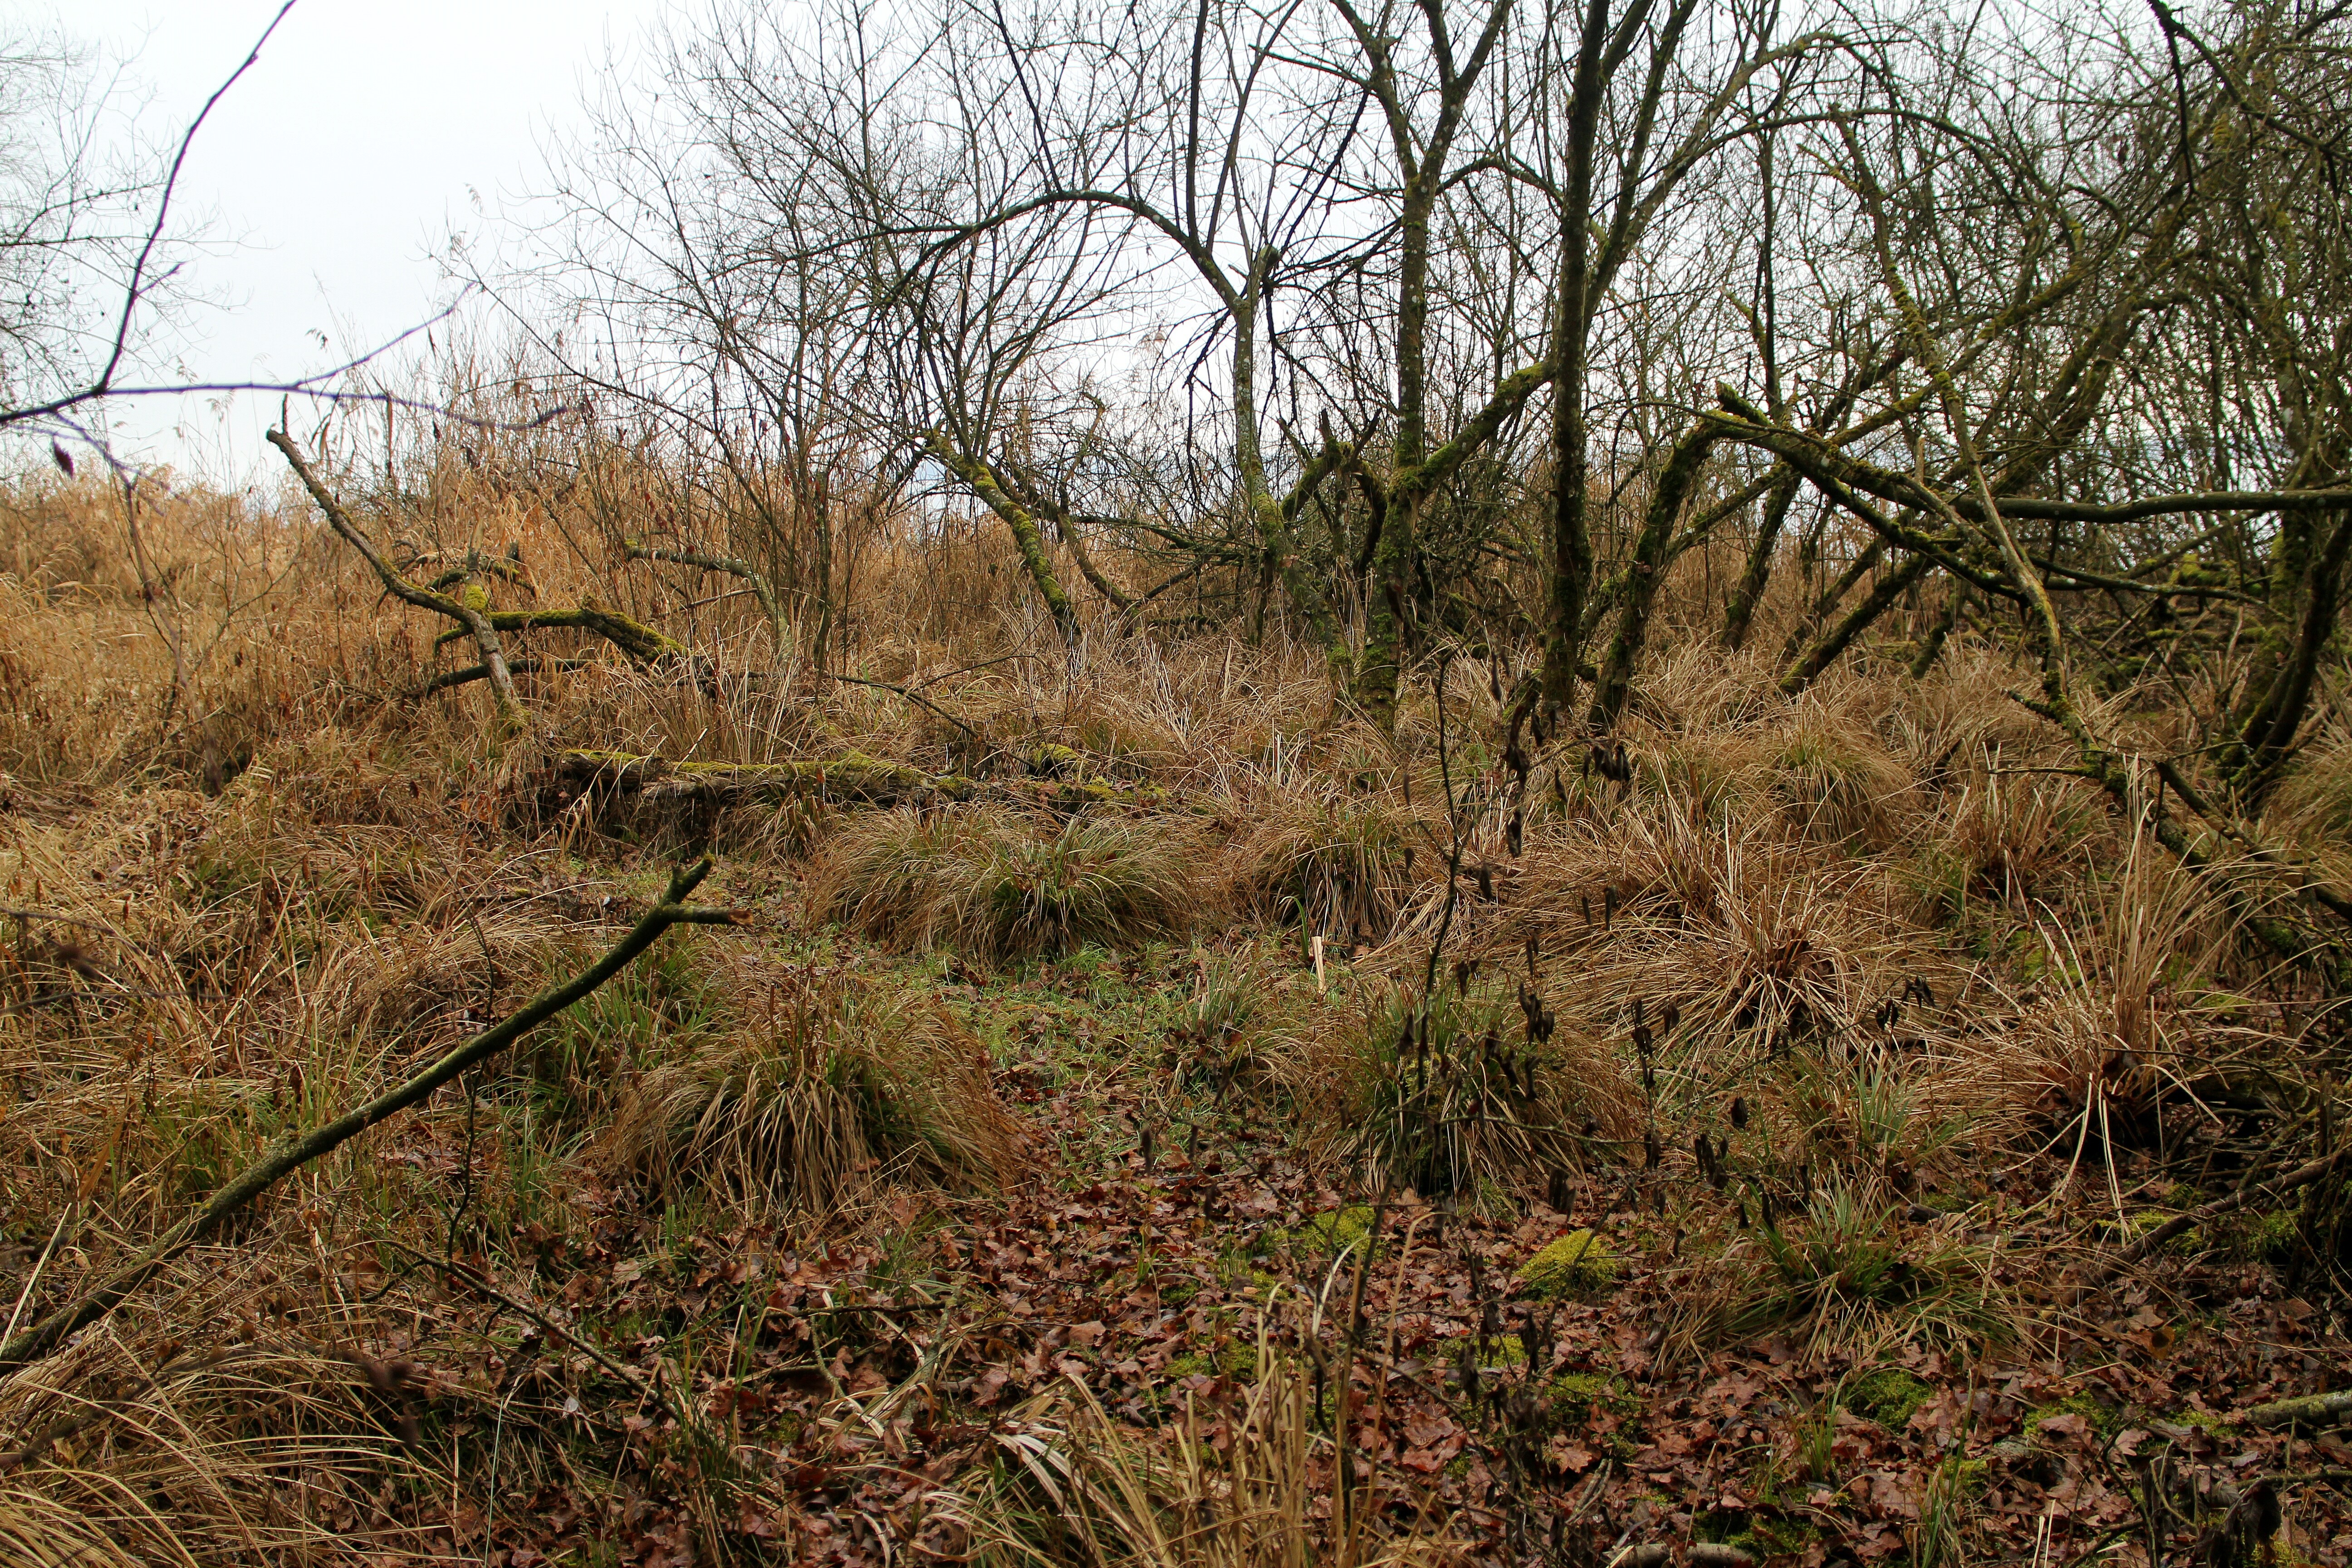
tree, nature, forest, grass, wilderness, growth, plant, wood, trail, meadow, prairie, leaf, wildlife, wild, bush, autumn, soil, flora, savanna, vegetation, wetland, undergrowth, bog, woodland, habitat, ecosystem, rural area, wild growth, natural environment, grass family, grass bush, grass bushes